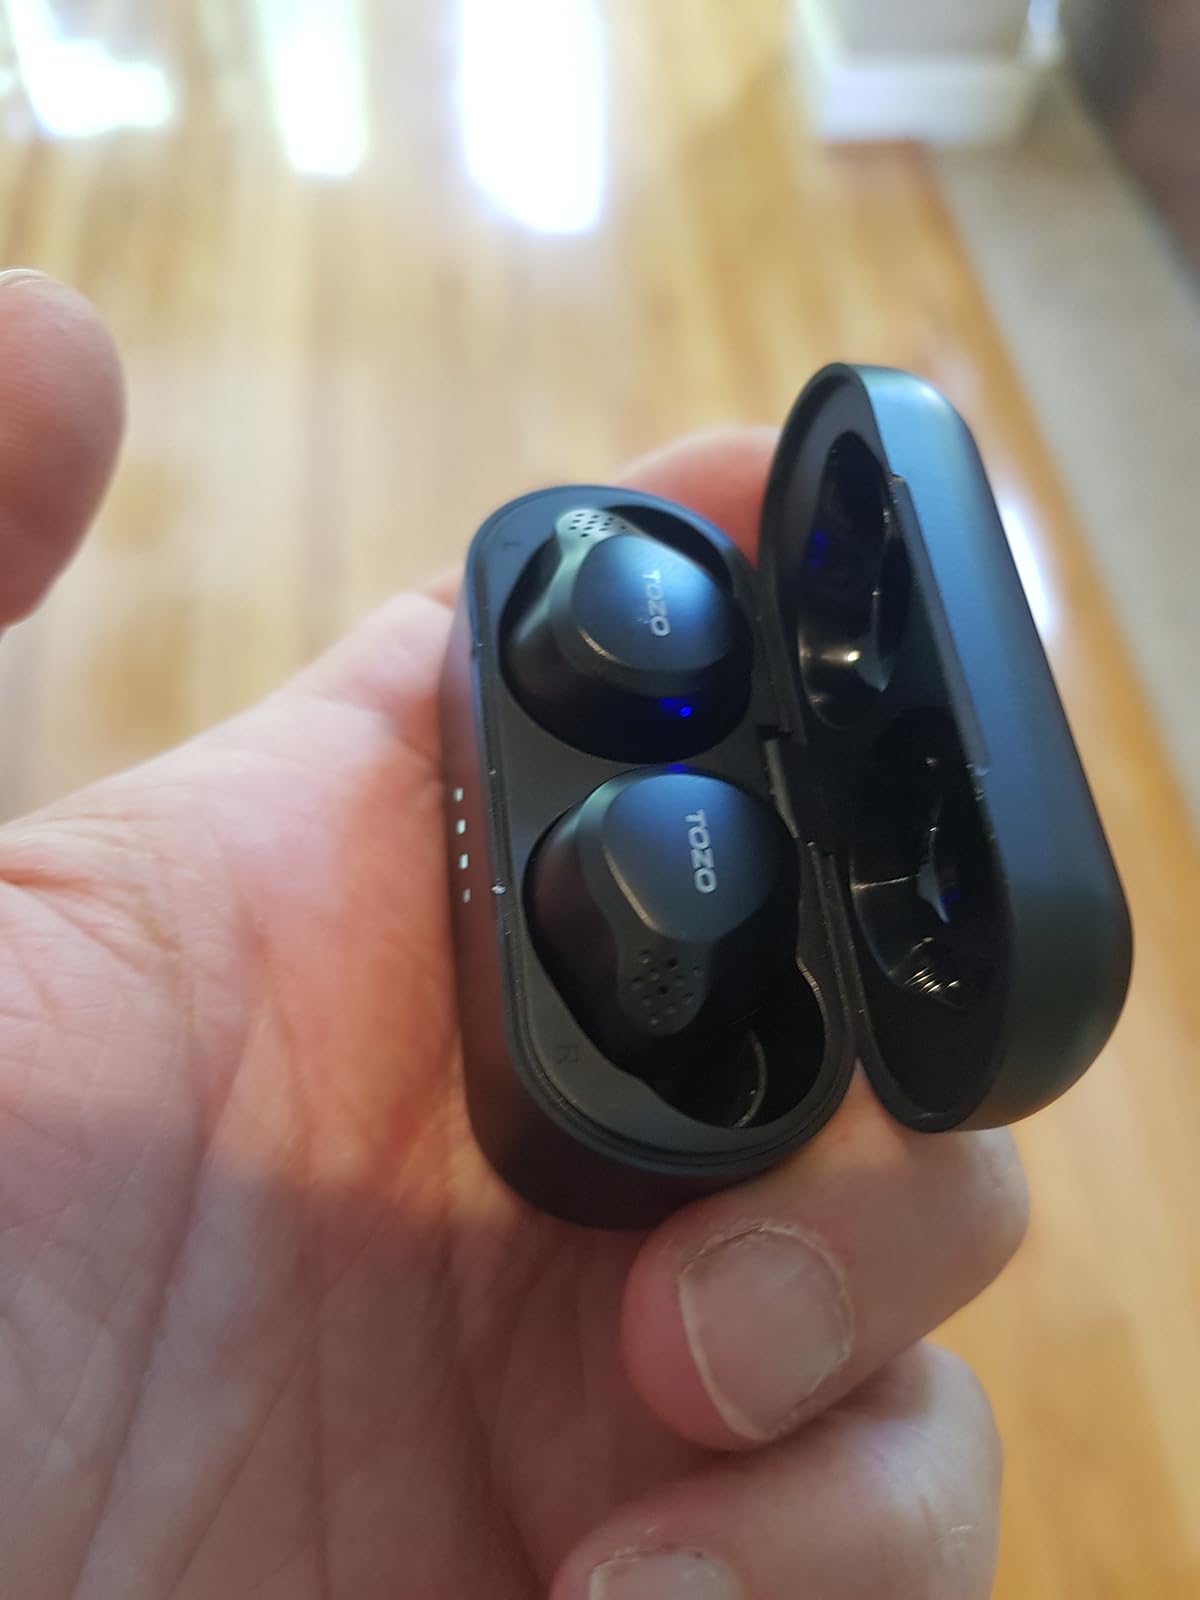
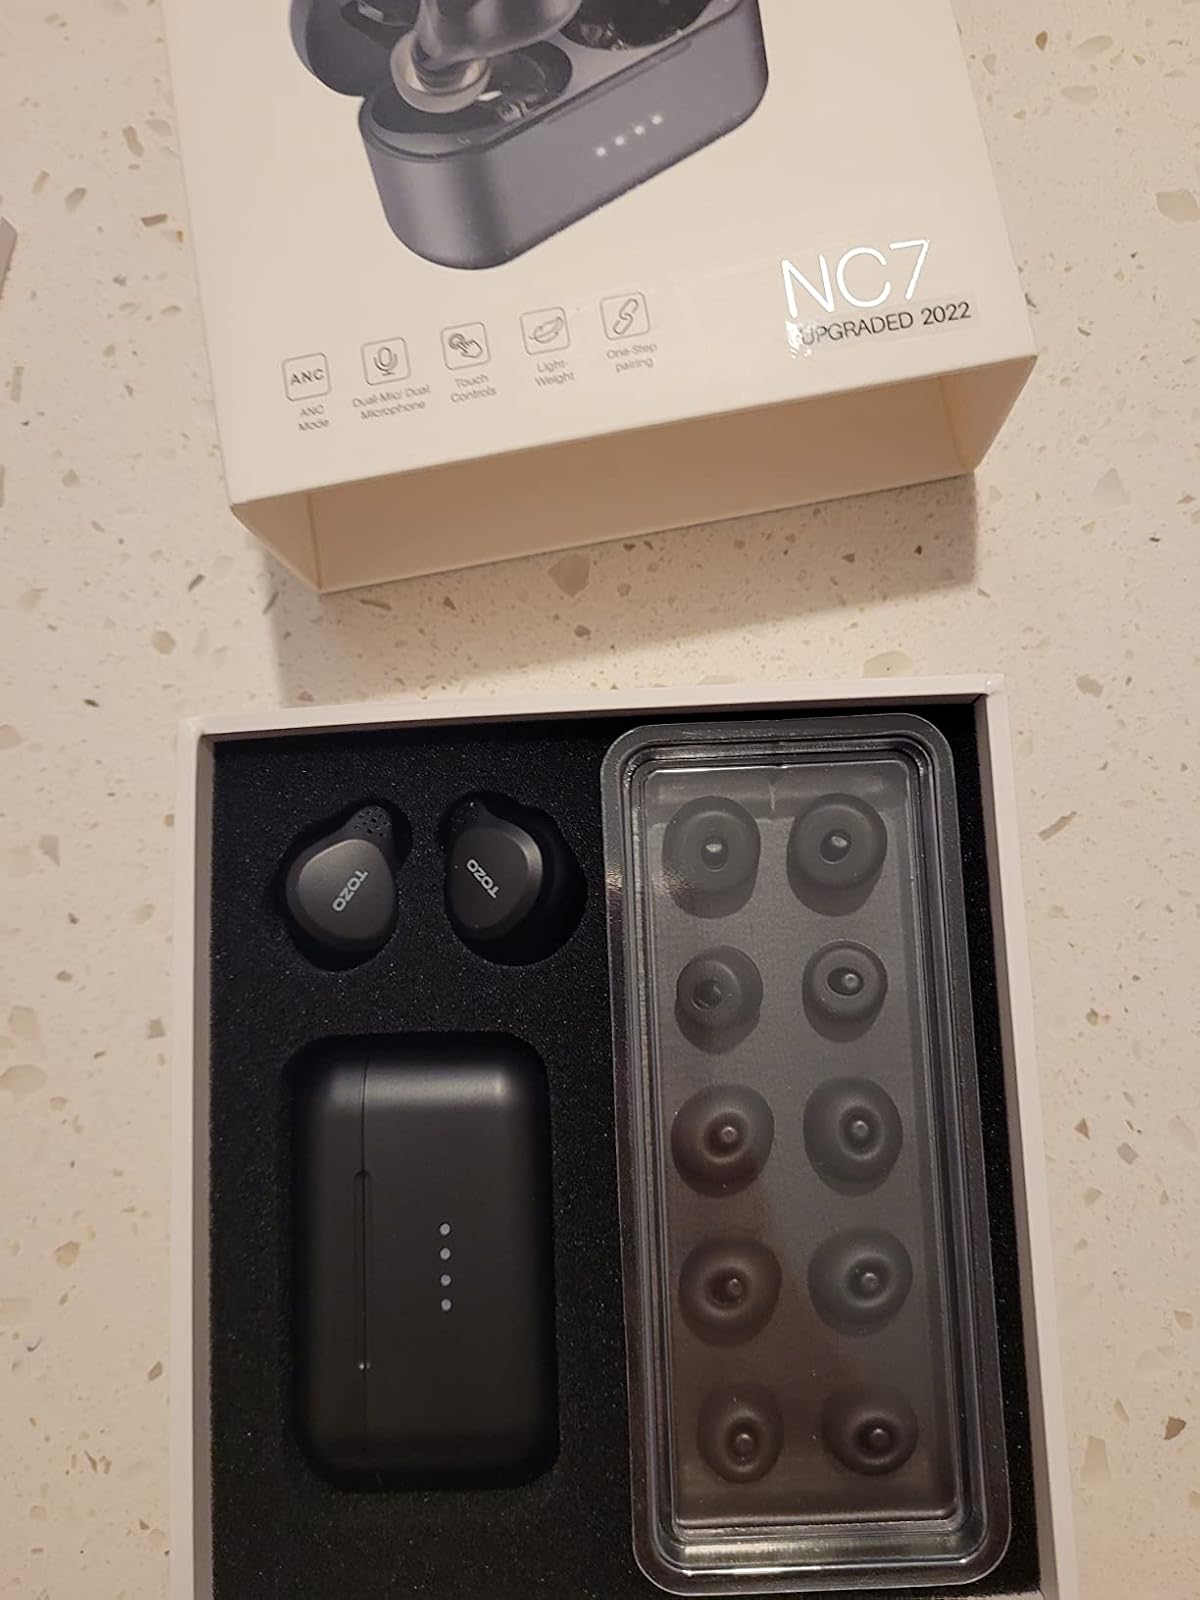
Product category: earbuds
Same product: yes